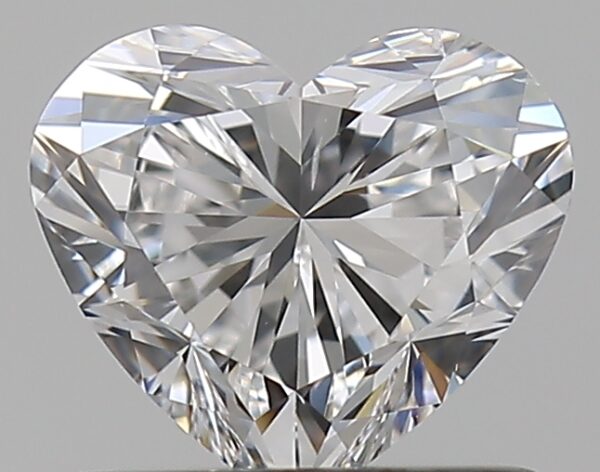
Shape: heart
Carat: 0.7
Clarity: SI1
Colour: E
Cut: EX
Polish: EX
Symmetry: EX
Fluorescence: N
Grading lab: GIA
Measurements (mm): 5.44 x 6.16 x 3.59